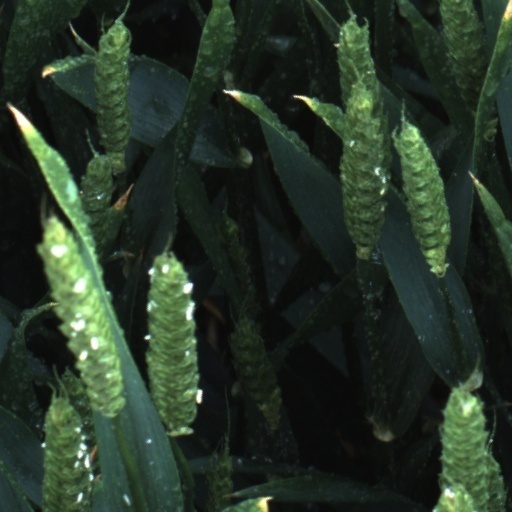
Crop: wheat